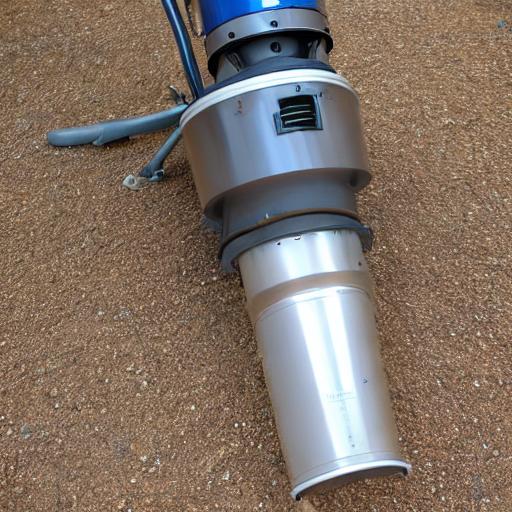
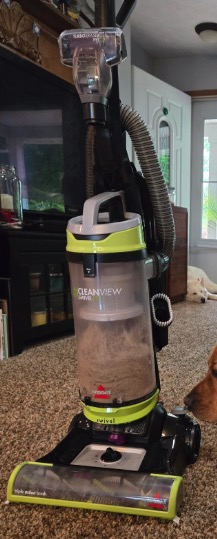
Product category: items_vacuum
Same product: no